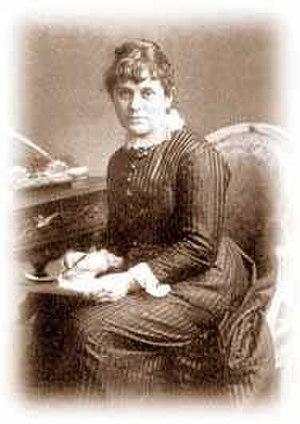
Kate Greenaway est une écrivaine et illustratrice anglaise de livres pour enfants.